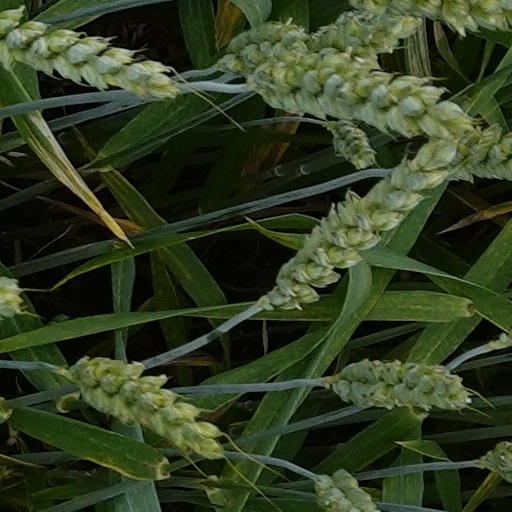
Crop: wheat